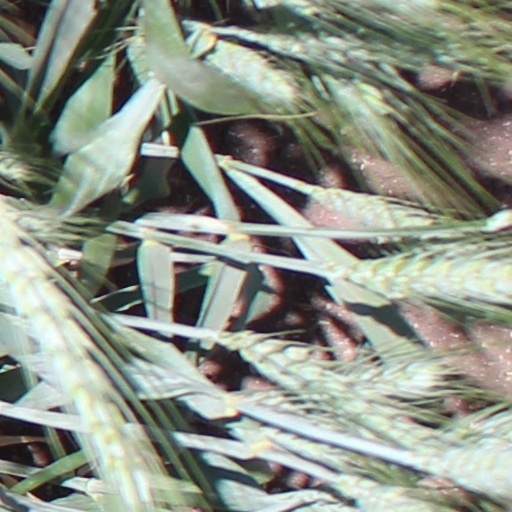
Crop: wheat